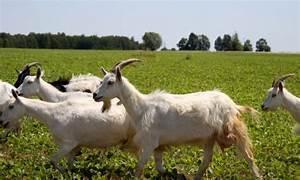
sheep